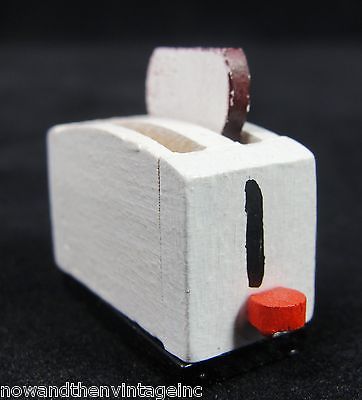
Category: toaster